Namkhai Norbu

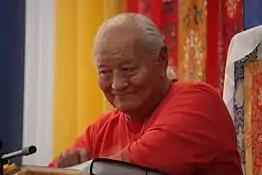
Chögyal Namkhai Norbu at the Kunsangar North center (Moscow region) on 4 July 2013

Namkhai Norbu was born on 8 December 1938 in the village of Ge'u in Derge County. His name, "Namkhai", means "sky", "space", and "aether", and has the possessive case ending, thus it may be rendered into English as "...of the sky". "Norbu" means "jewel", "crystal", "gem", "cintamani". Therefore, Namkhai Norbu may be rendered in English as "jewel of the sky".